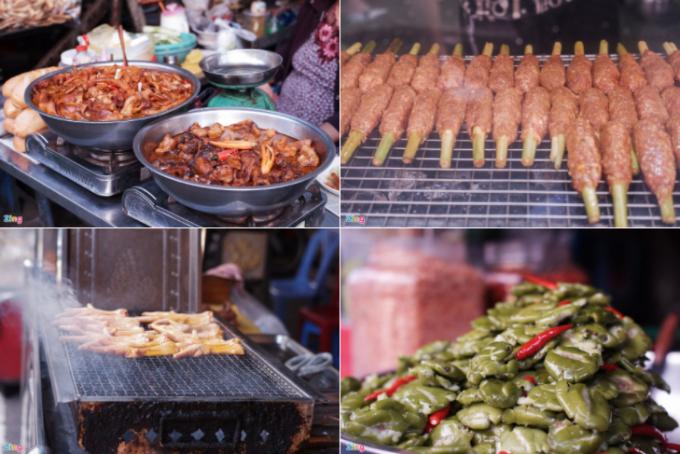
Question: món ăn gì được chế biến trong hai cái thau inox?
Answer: món phá lấu được chế biến trong hai cái thau inox